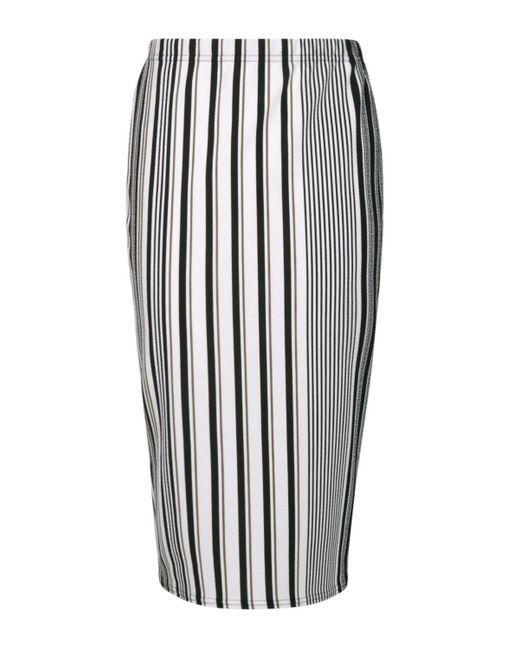
Schwarz-weiß gestreifter langer gerader Rock für Frauen